Hot air balloon

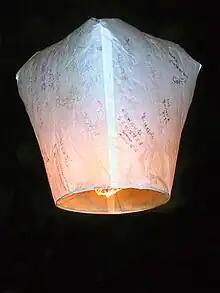
A sky lantern

A precursor of the hot air balloon was the sky lantern. Zhuge Liang of the Shu Han kingdom, during the Three Kingdoms era (220–280 CE), used these airborne lanterns for military signaling. The Mongolian army studied Kongming lanterns from China and used them in the Battle of Legnica during the Mongol invasion of Poland in the 13th century. This is the first time ballooning was known in the western world.